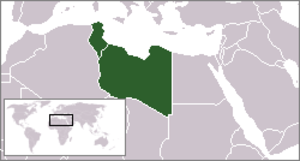
Le projet d'union entre la Tunisie et la Libye faillit mener en 1973-1974 à l'unification de la République tunisienne et de la République arabe libyenne au sein d'un nouvel État qui devait prendre le nom officiel de République arabe islamique. Approuvé par les dirigeants libyen Mouammar Kadhafi et tunisien Habib Bourguiba, il ne fut toutefois jamais mené à son terme.